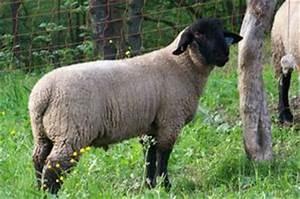
sheep